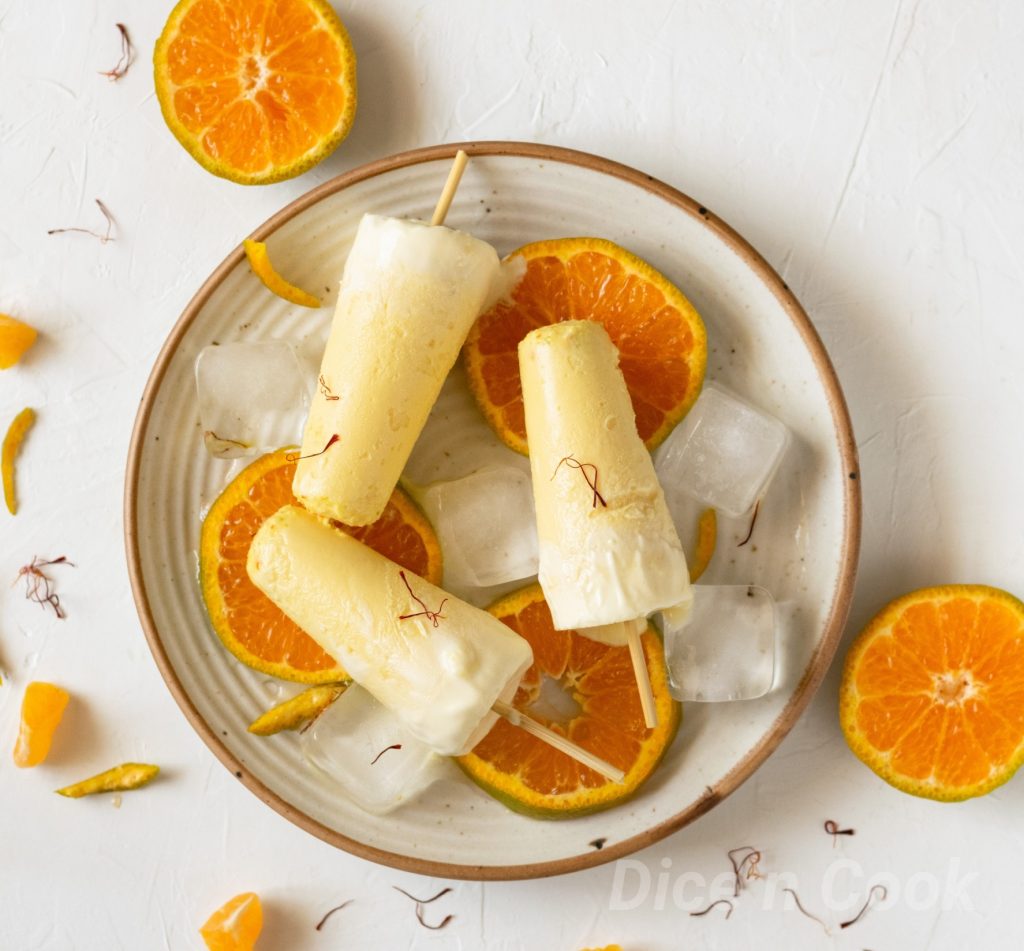
Dish: kulfi